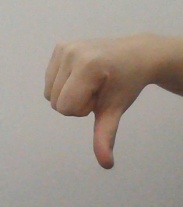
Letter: waw